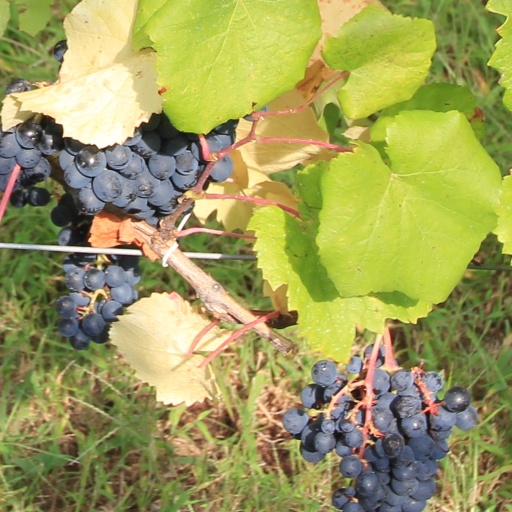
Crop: grape